Architecture of Albany, New York

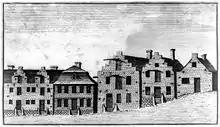
A black and white etching shows a number of houses along a street, many with stepped gables, which are classic Dutch architectural attributes.

The first building known to have been constructed on the city's present location was a 1540 French fort. This was destroyed by the annual Hudson River freshet and was rebuilt as Fort Nassau by the Dutch in 1614. It too was destroyed and eventually Fort Orange was built in 1624.